Pavement milling

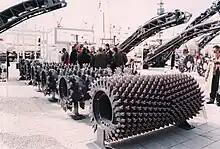
Pavement milling drums

Asphalt milling is performed by construction equipment named cold planers or commonly referred to as milling machines.